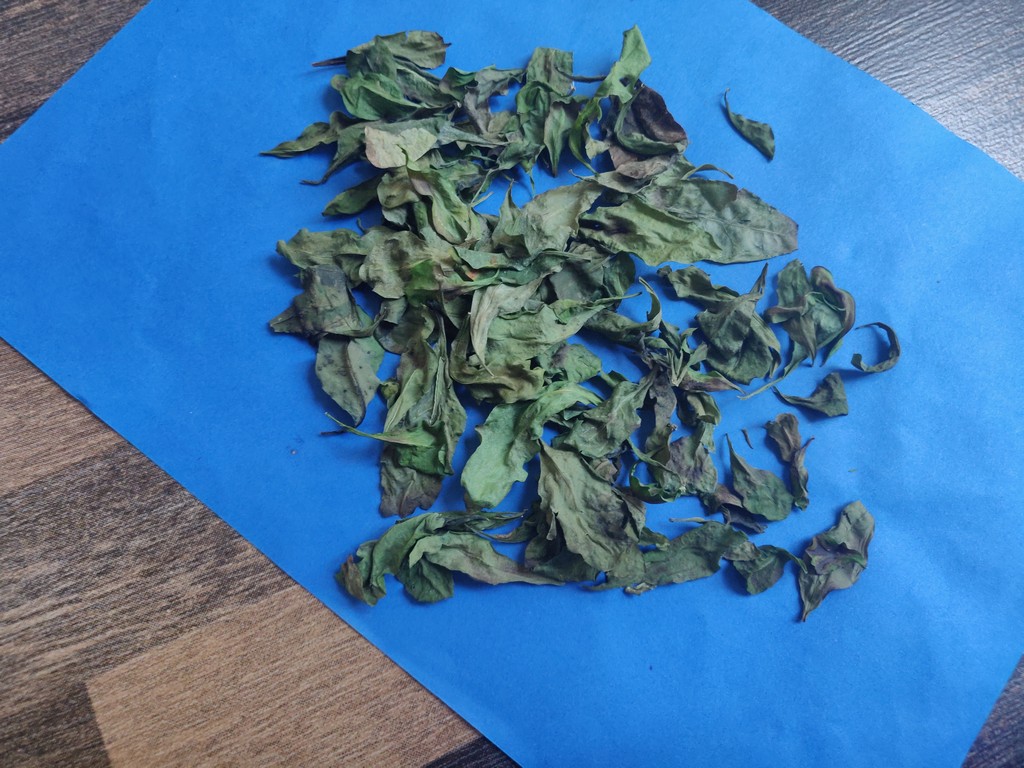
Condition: Dried
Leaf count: multiple
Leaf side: unknown